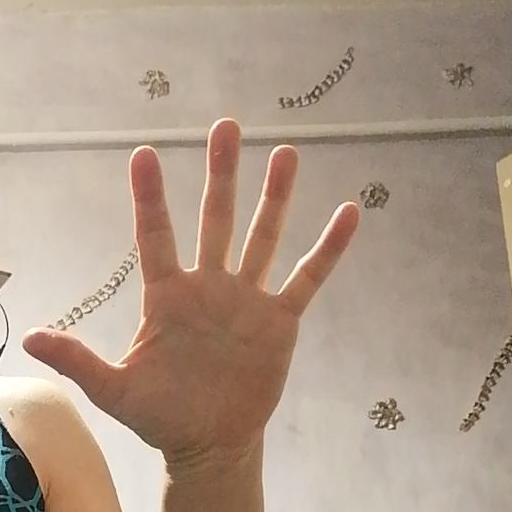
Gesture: palm